Dominican War of Independence

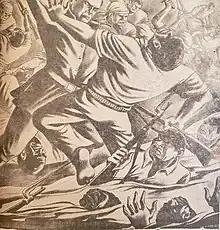
Illustration of the "Battle of Santiago", fought on March 30, 1844.

In 1838, Juan Pablo Duarte, an educated nationalist, founded a resistance movement called "La Trinitaria" ("The Trinity") along with Matías Ramón Mella and Francisco del Rosario Sánchez. It was so named because its original nine members had organized themselves into cells of three. The cells went on to recruit as separate organizations, maintaining strict secrecy, with little or no direct contact among themselves, in order to minimize the possibility of detection by the Haitian authorities. Many recruits quickly came to the group, but it was discovered and forced to change its name to "La Filantrópica" ("The Philanthropic"). The "Trinitarios" won the loyalty of two Dominican-manned Haitian regiments.